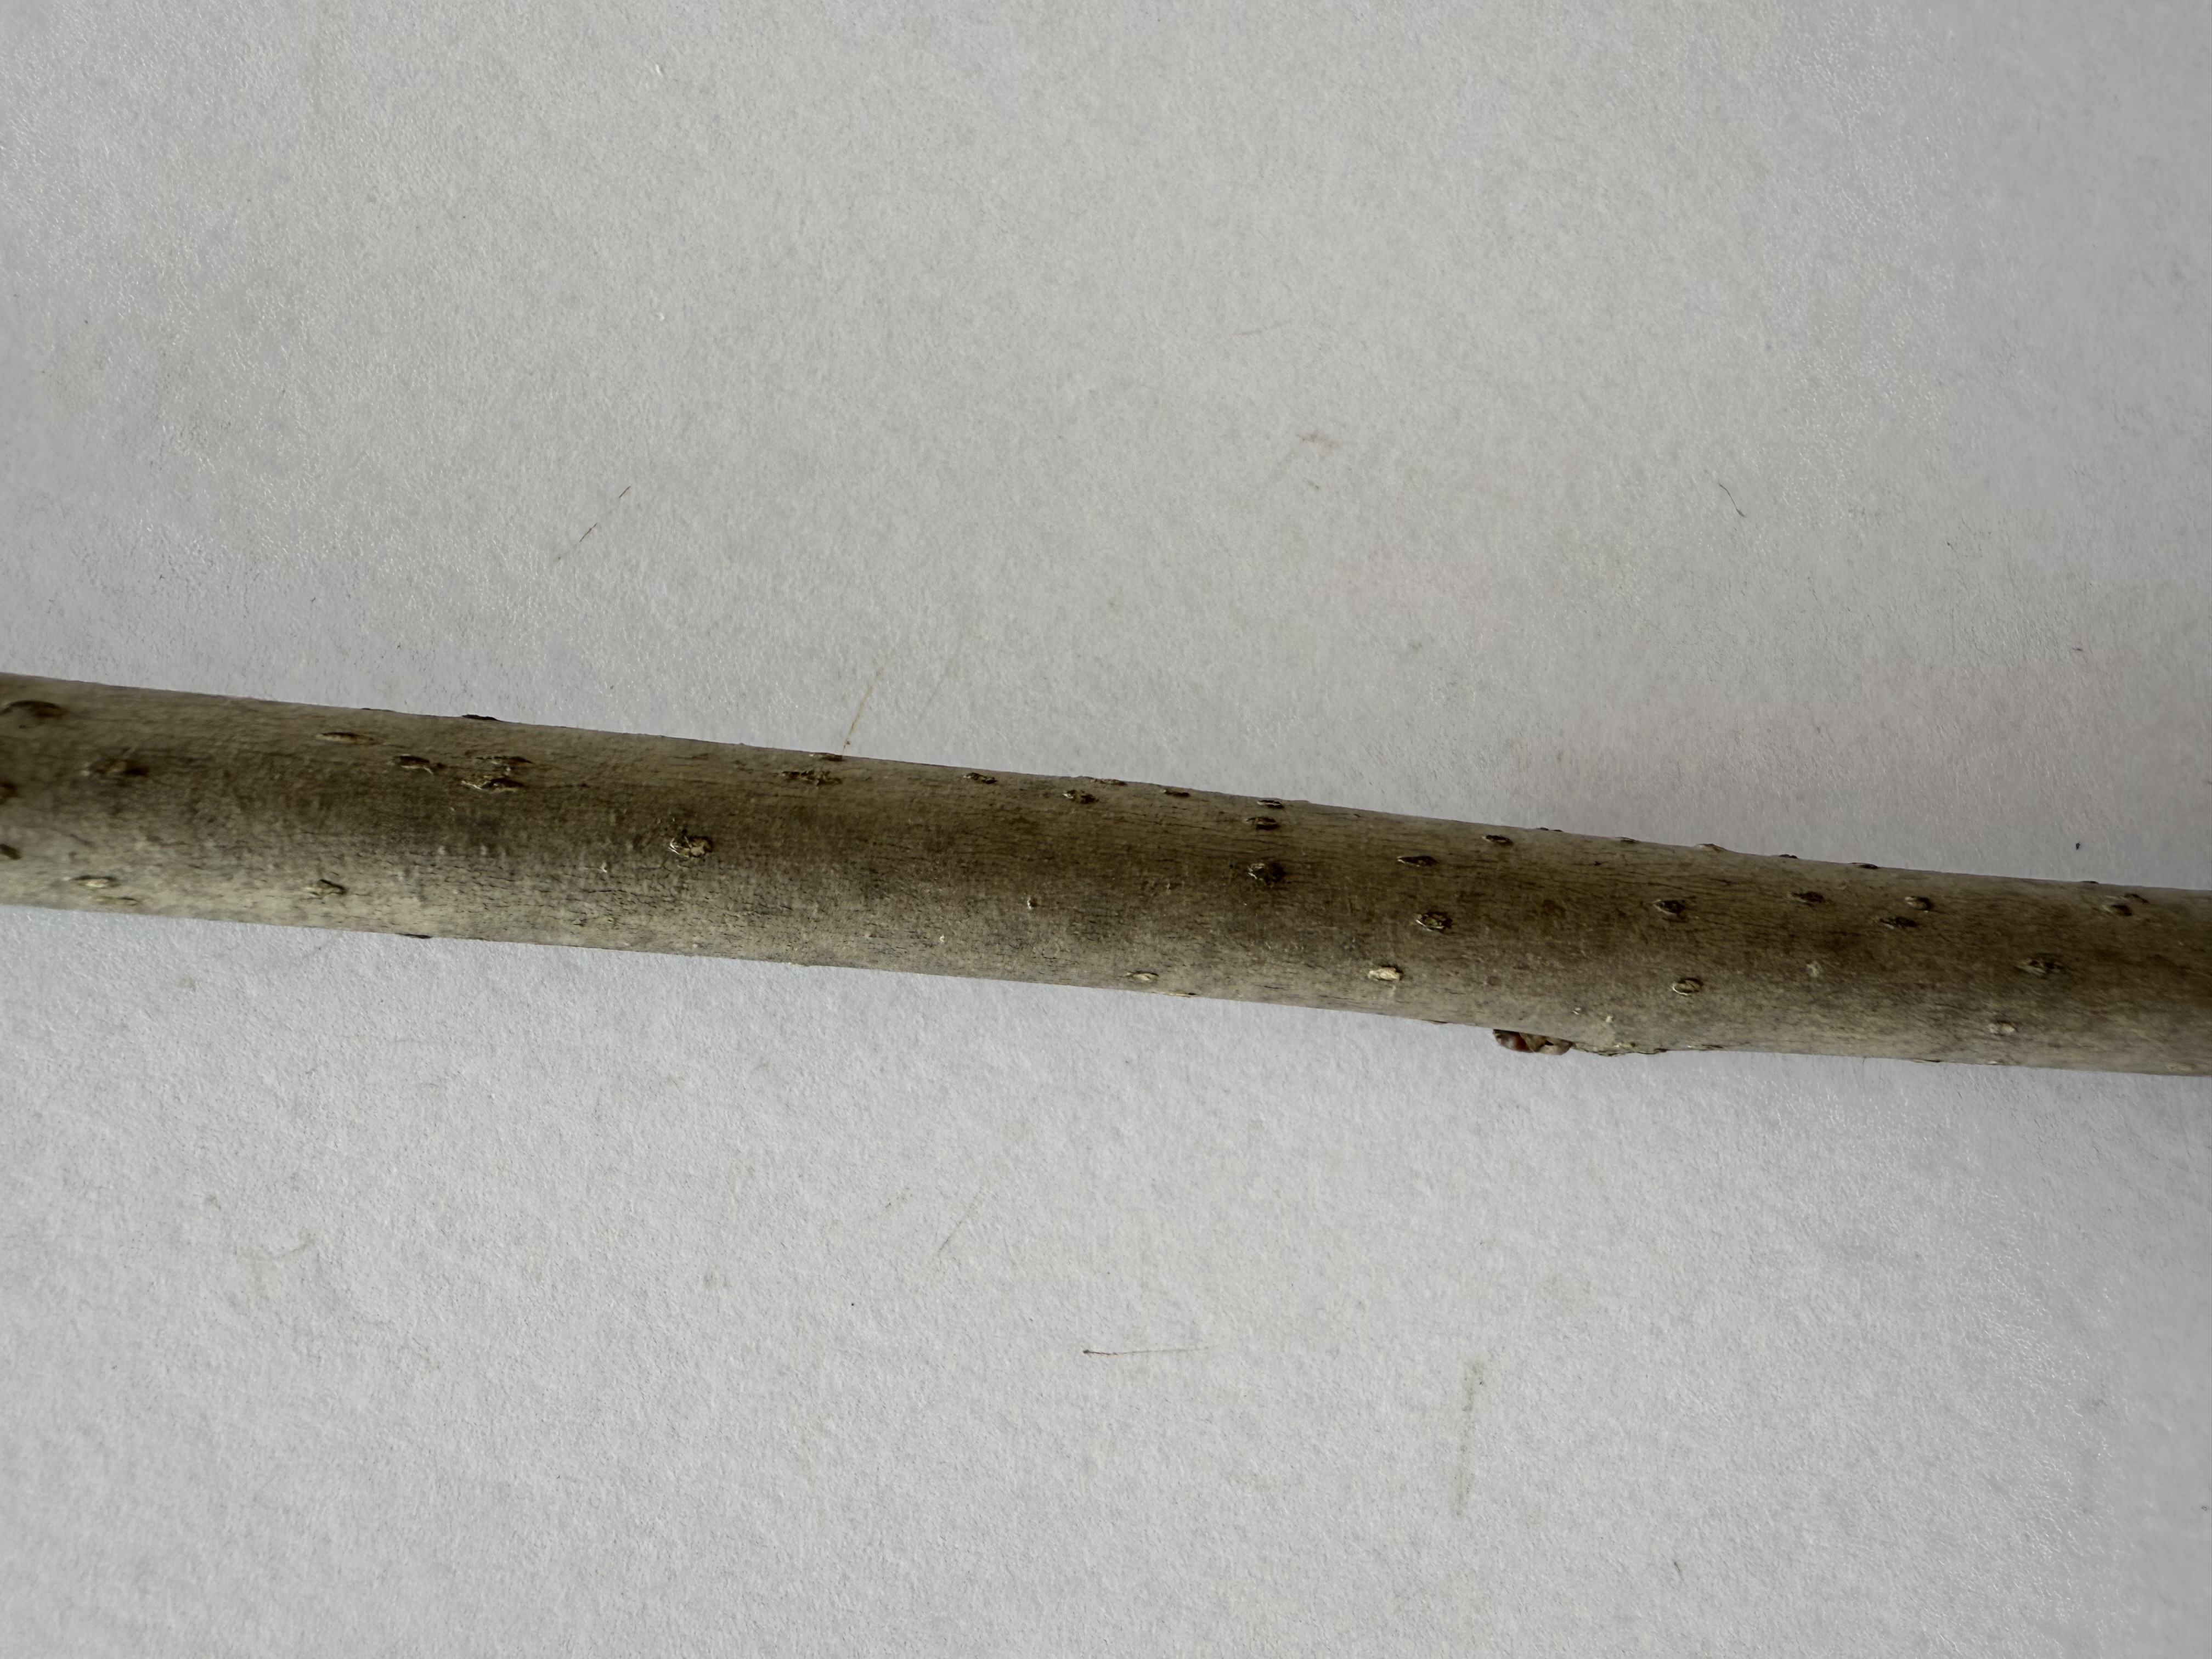
Variety: White Mulberry